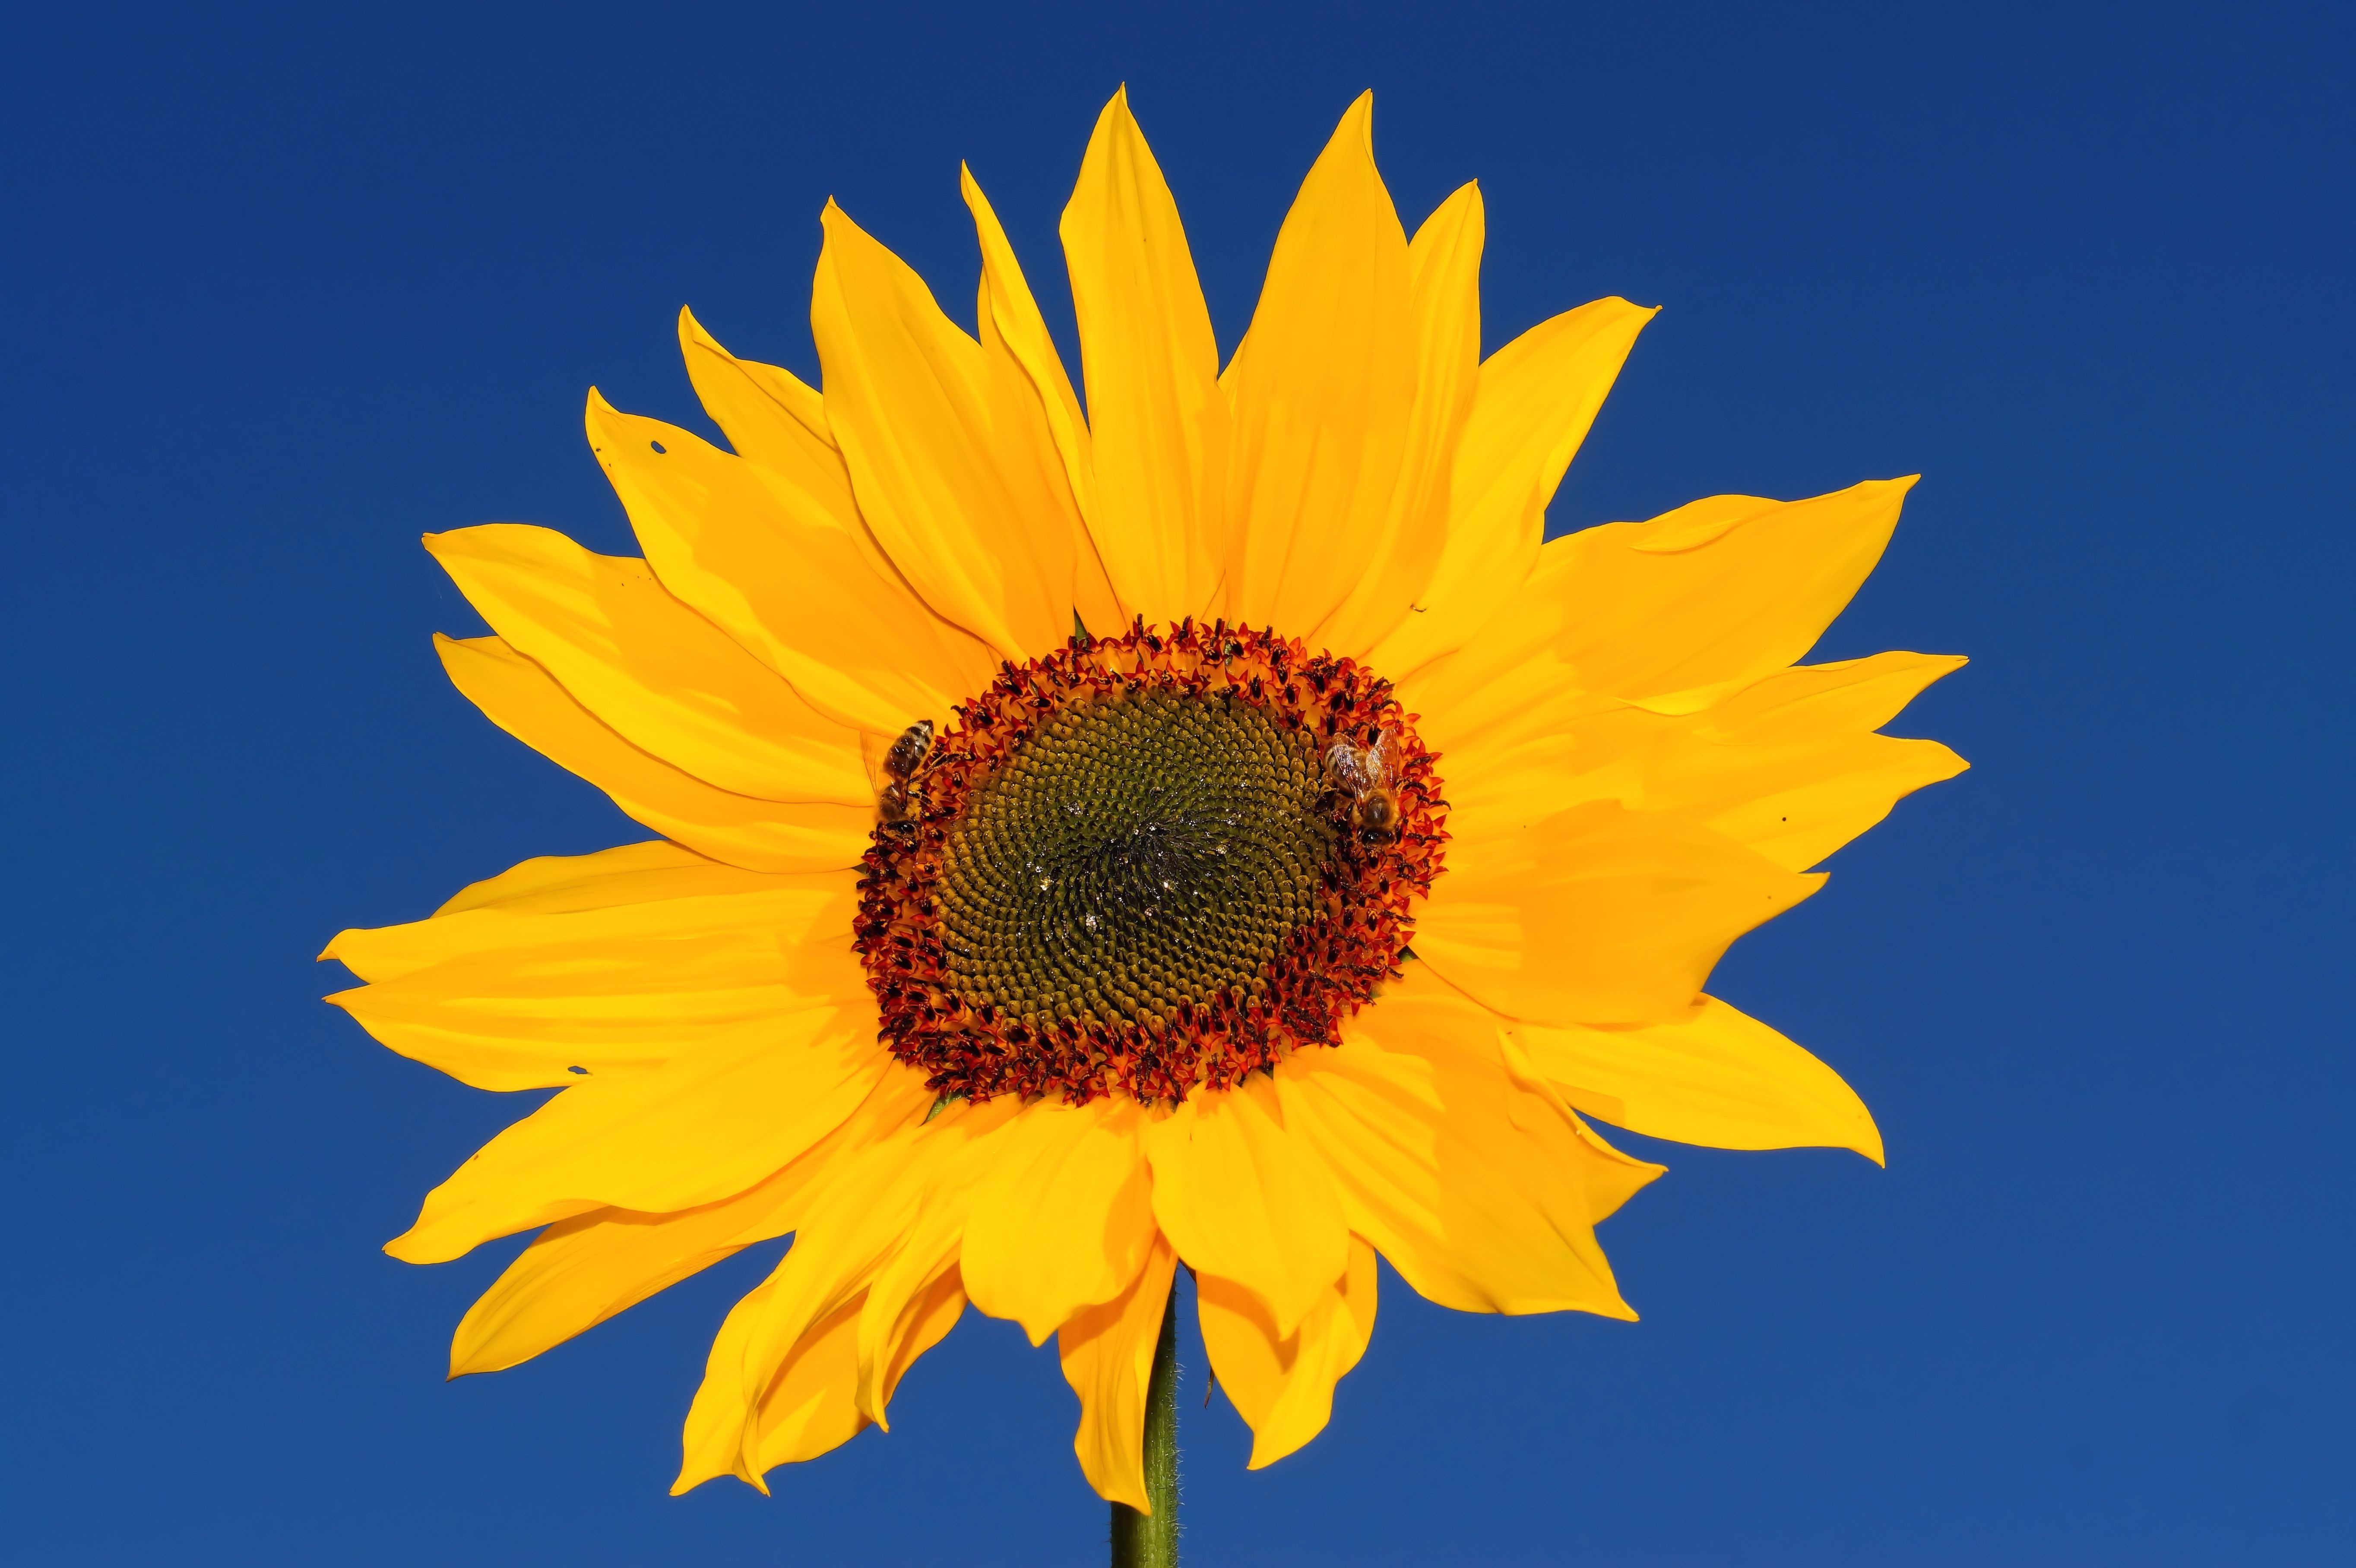
nature, blossom, plant, sky, field, flower, petal, bloom, summer, yellow, close, flora, sunflower, yellow flower, bright, bee, sun flower, macro photography, flowering plant, daisy family, plant stem, land plant